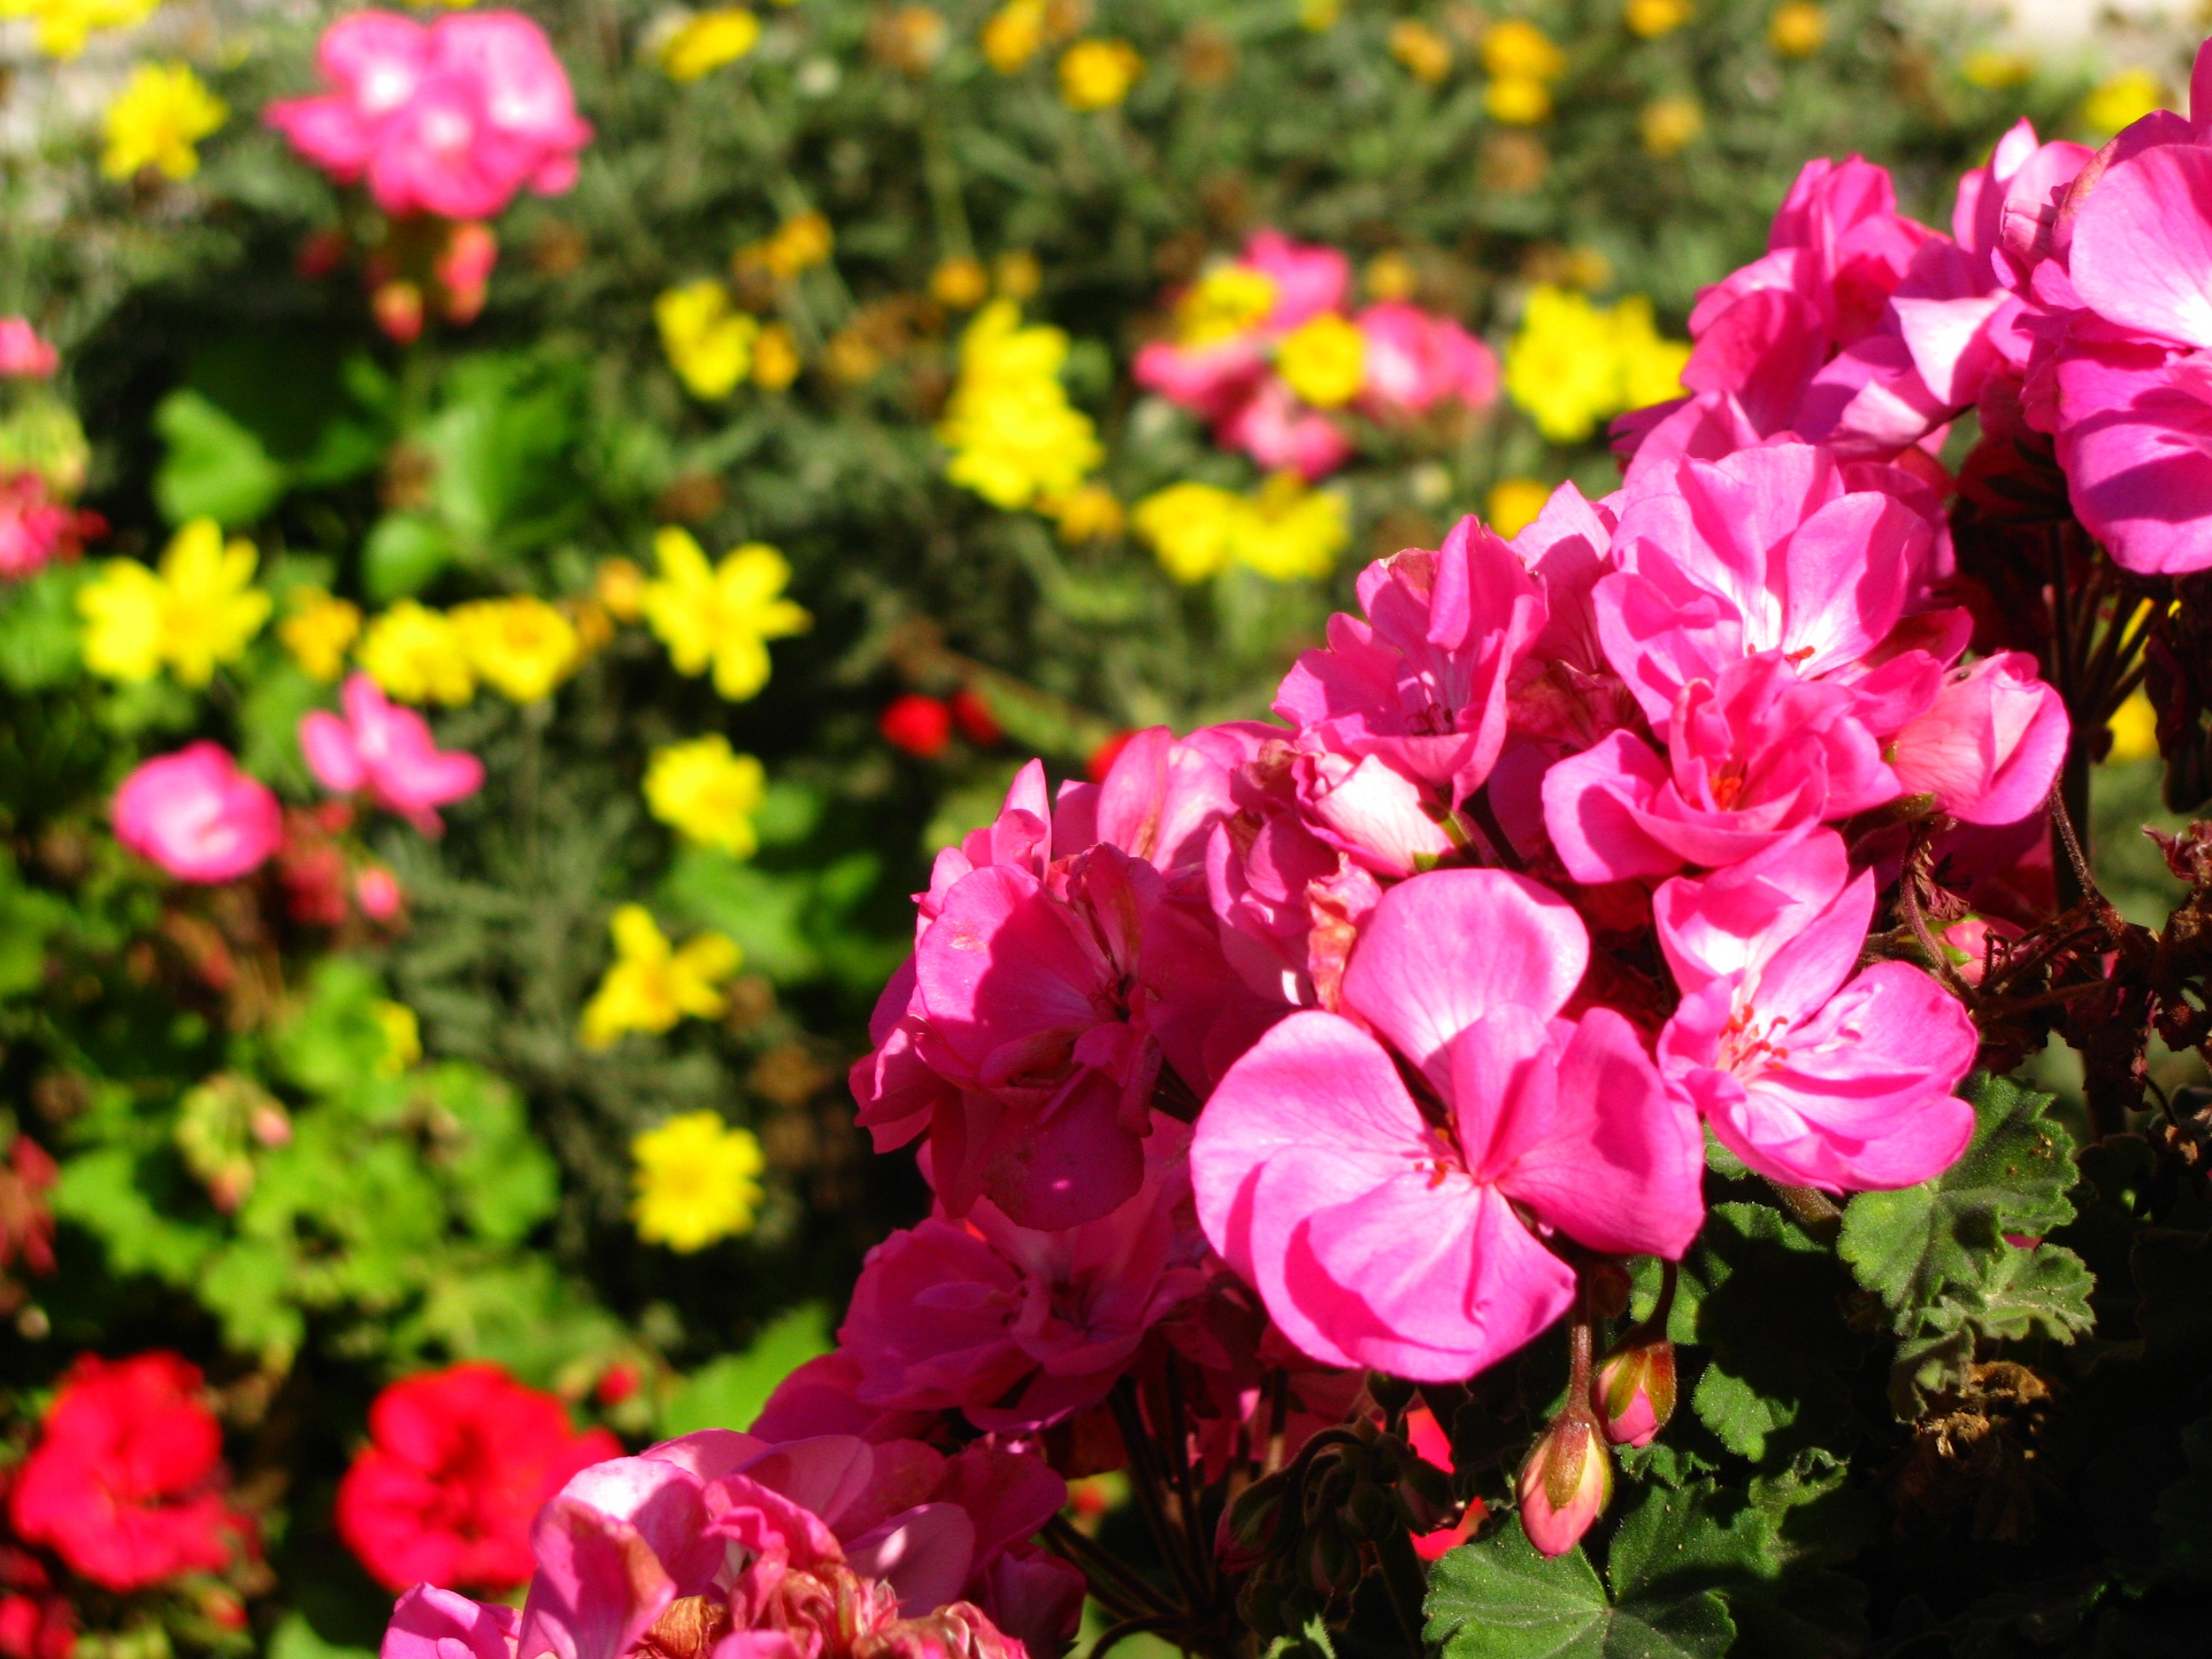
blossom, plant, flower, petal, rose, botany, garden, pink, flora, geranium, shrub, floribunda, flowering plant, garden roses, rose family, annual plant, land plant